Leadership in Scouting America

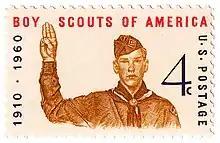
Boy Scouts of America, 50th Jubilee stamp

A properly run Scout troop is run by a Senior Patrol Leader, who is elected by the troop, and their assistant, who may either be elected or appointed. These and the other youth leaders are advised and supported by the adult leaders. In a Scout troop, youth leaders include: Senior Patrol Leader, Assistant Senior Patrol Leader, Patrol Leaders, Assistant Patrol Leaders, scribe, quartermaster, Outdoor Ethics Guide, librarian, chaplain aide, bugler, historian, den chief, Troop Guide, Order of the Arrow representative, Junior Assistant Scoutmaster, and instructor. The Scoutmaster, Assistant Scoutmaster, and Adult Leaders' main roles are to give advice to the SPL, supervise the scouts, and deal with paperwork. "Scouts are youth-led."